Francis Gymnasium

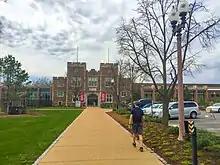
Francis Gymnasium, Washington University in St. Louis, April 2018

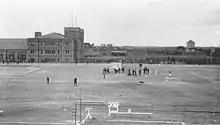
1904 Olympics. Francis Gymnasium can be seen in the background.

Francis Gymnasium is a building at Washington University in St. Louis, currently used by the university's athletics department. Built in 1903, it is located in St. Louis County, Missouri, on the far western edge of the university's Danforth Campus. It is part of the Washington University Hilltop Campus Historic District.